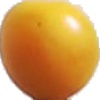
Label: cherry_wax_yellow